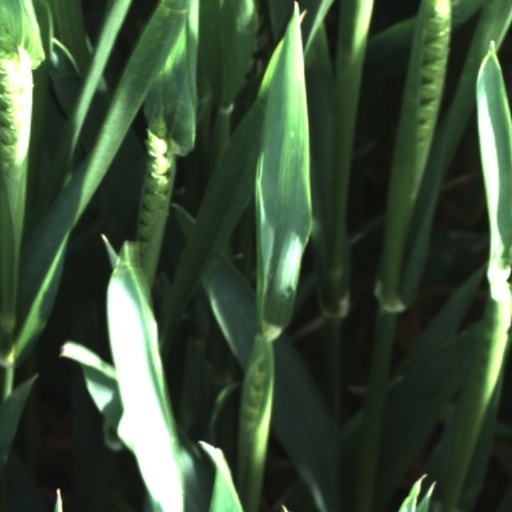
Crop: wheat